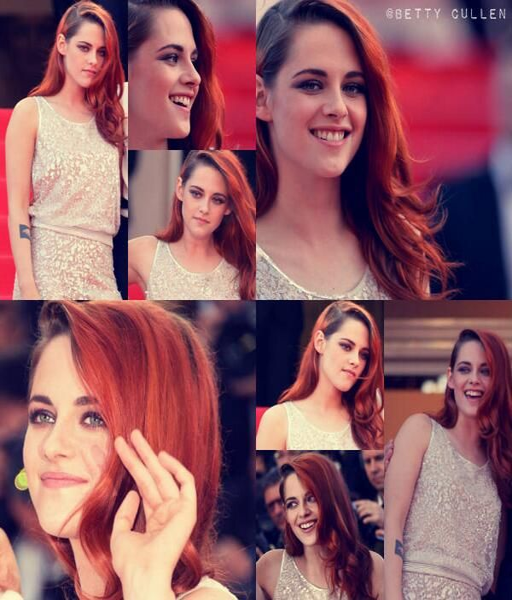
collage of actor during festival .